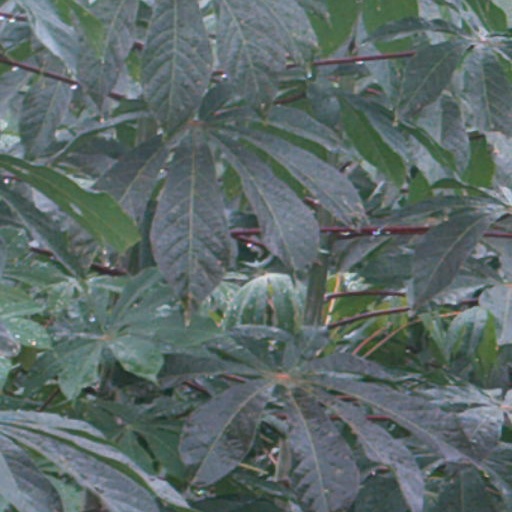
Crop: cassava